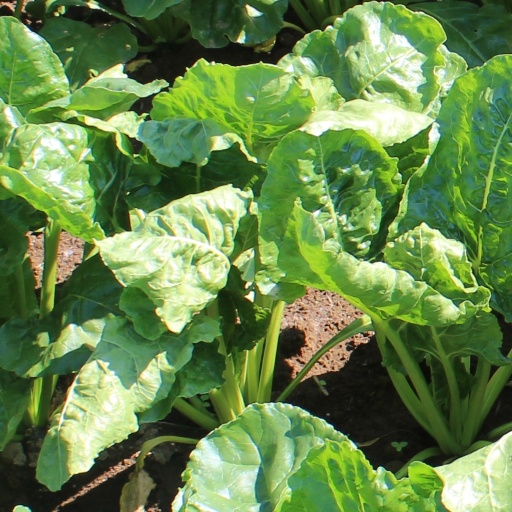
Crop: sugar beet